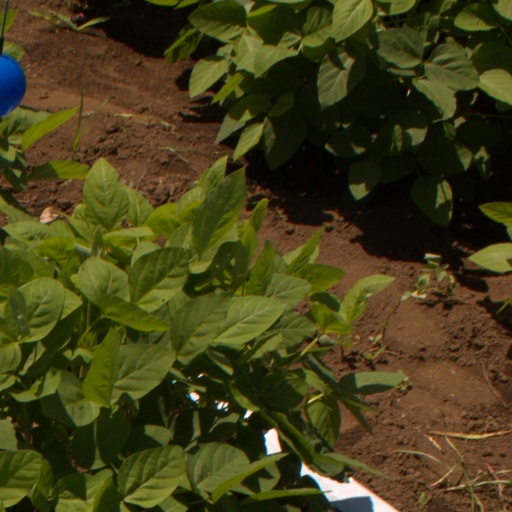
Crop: soybean